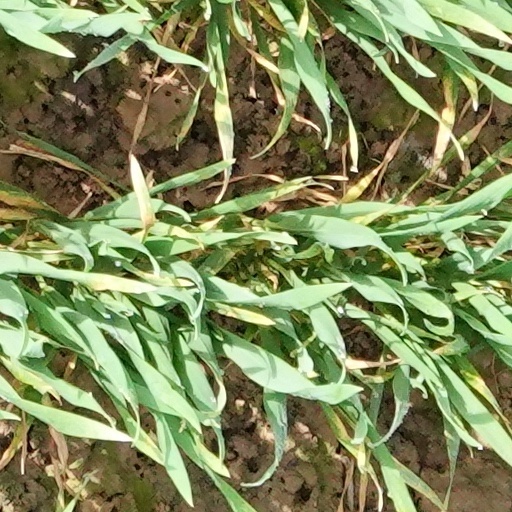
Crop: wheat